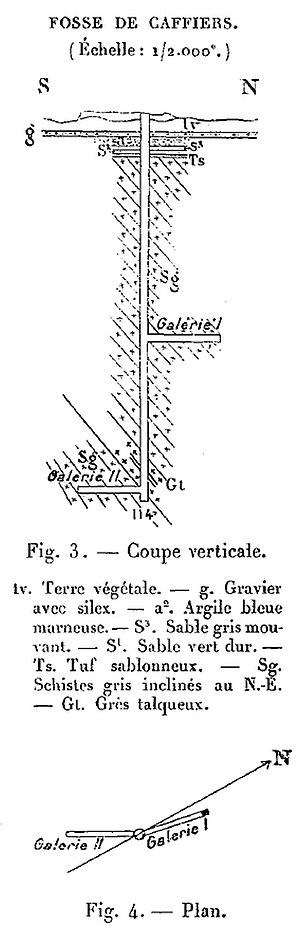
Coupe verticale du puits de Caffiers, Mines du Boulonnais.
Le bassin minier du Boulonnais, aussi appelé bassin minier picard, est un ensemble de charbonnages assez anciens ouverts sur les communes de Hardinghen, Réty, Fiennes, Ferques et Caffiers, entre les villes de Boulogne-sur-Mer et Calais, et exploités entre 1692 et 1950. La houille y a donc été exploitée durant plus de deux siècles.